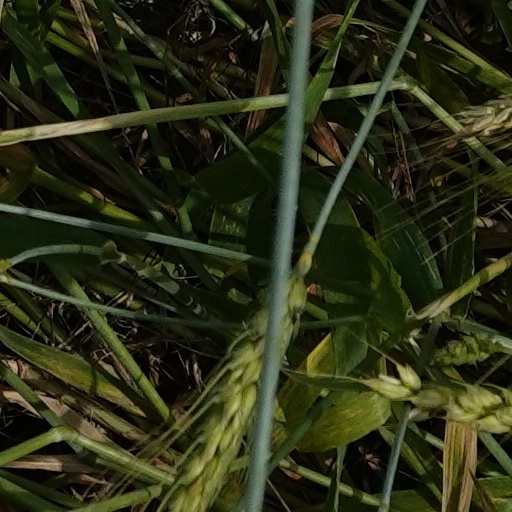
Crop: wheat